Gregory of Sanok

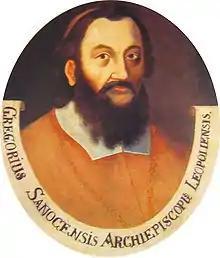
Gregory of Sanok, Humanist and Archbishop of Lwów

Gregory of Sanok (1403 or 1407 in Sanok – 29 January 1477 in Rohatyn) was a Polish bishop, a professor at the Kraków Academy, metropolitan archbishop of Lwów, scholar, philosopher and a major figure of Polish humanism.